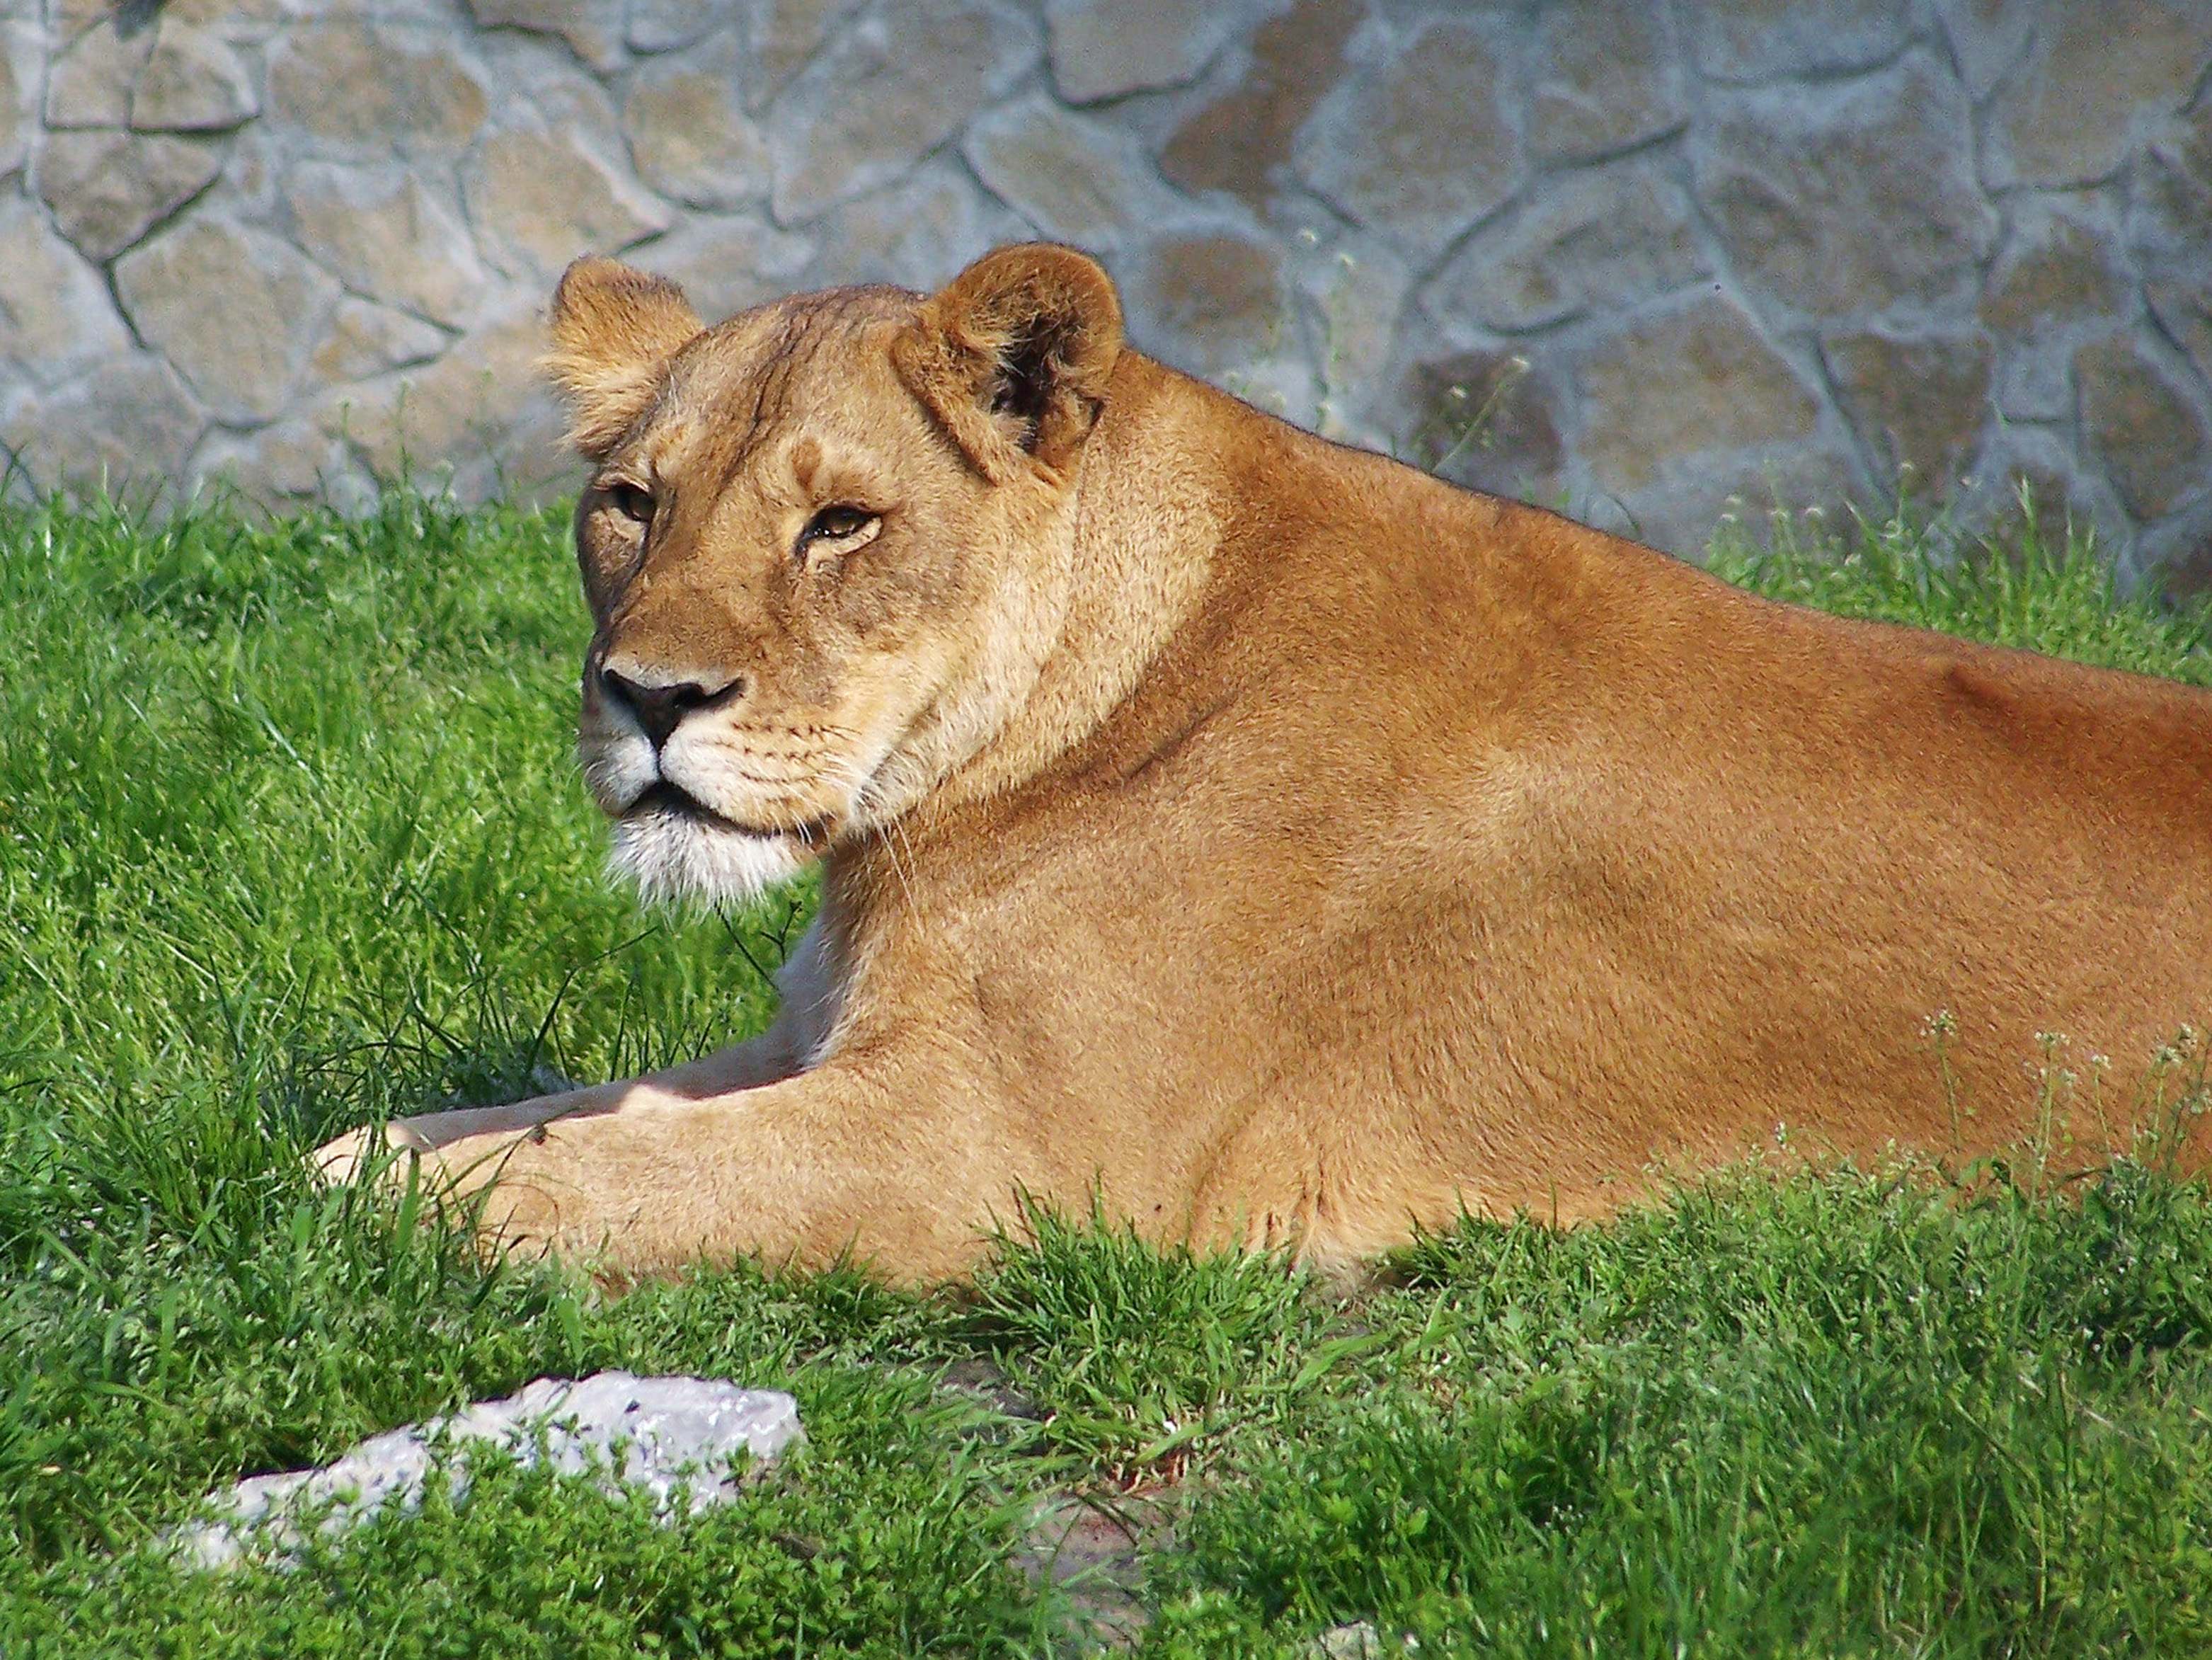
tiger, animal, predator, lying, rests, peaceful, zoo, sunbathes, mammal, terrestrial animal, wildlife, vertebrate, lion, felidae, grass, puma, big cats, carnivore, whiskers, cougar, grassland, snout, safari, adaptation, fawn, plant, savanna, national park